Horticultural Hall (Lake Geneva, Wisconsin)

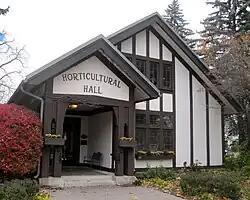

Horticultural Hall is a conference center in Lake Geneva, Wisconsin. Listed on the National Register of Historic Places, it was built in 1911 as a location for the professional gardeners working on nearby estates to meet and discuss their work.